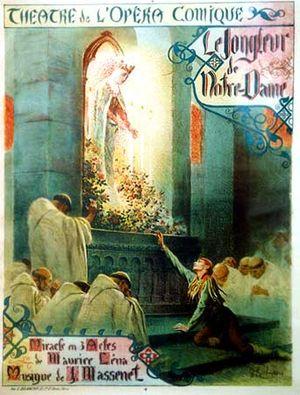
13 janvier : Kossuth, poème symphonique de Béla Bartók, créé à Budapest sous la direction d'István Kerner.